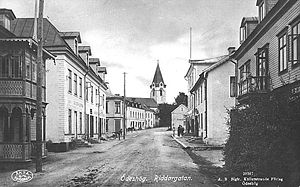
Ödeshög
Riddargatan i Ödeshög i 1920'erne
Ödeshög er en by i Östergötlands län i Sverige. Den er administrationsby i Ödeshögs kommune, og i 2010 boede der 2.572 indbyggere.